James "Beag" Stewart

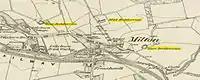
19th century map of Baldorran

James Stewart married Annabel Buchanan, daughter of Patrick, 14th Laird of Buchanan, and was granted the estate of Baldorran, (aka "Balindoran"), Stirlingshire, by his cousin John Stewart of Damby in 1457. They had six children: